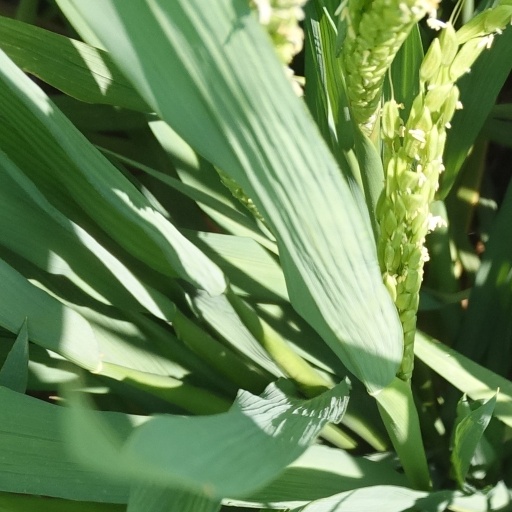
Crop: rice